Demining

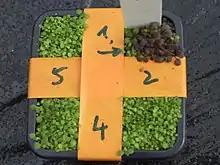
Genetically modified thale cress turns brown in the presence of nitrous oxide.

The conventional method of landmine detection was developed in World War II and has changed little since then. It involves a metal detector, prodding instrument and tripwire feeler. Deminers clear an area of vegetation and then divide it into lanes. A deminer advances along a lane, swinging a metal detector close to the ground. When metal is detected, the deminer prods the object with a stick or stainless steel probe to determine whether it is a mine. If a mine is found, it must be deactivated.